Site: brandenburg
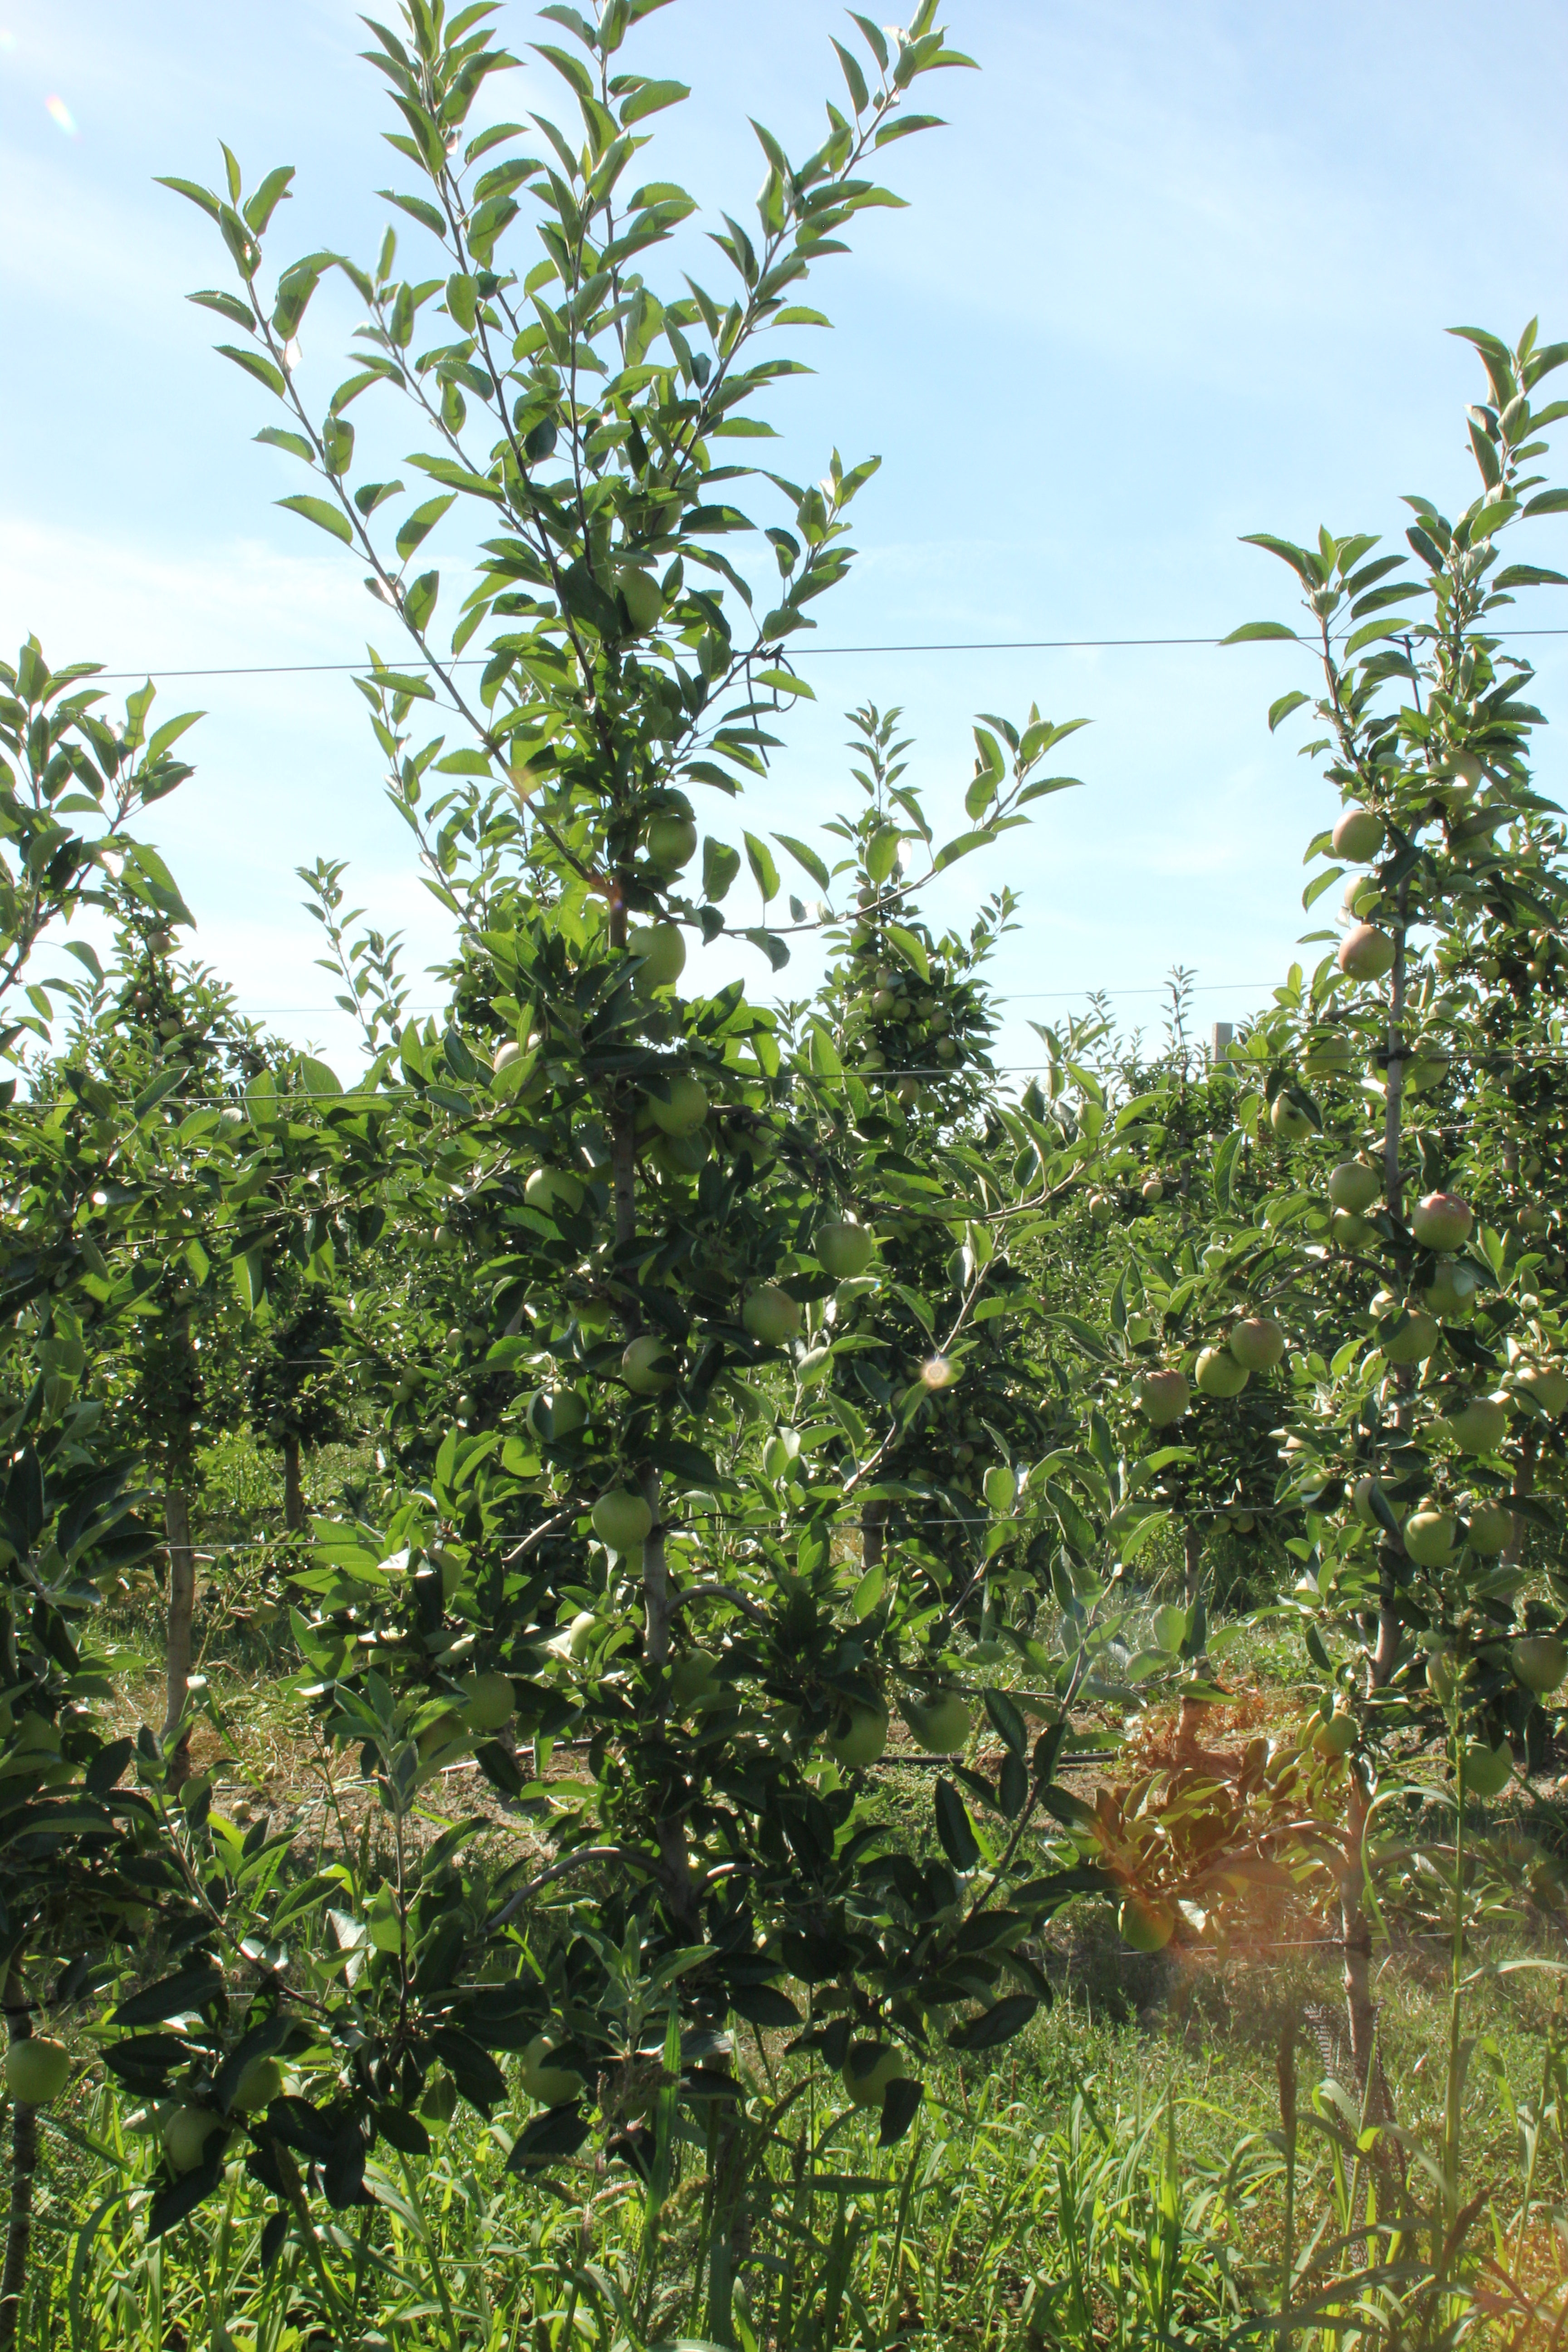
Growth stage (BBCH 77): Development of fruit